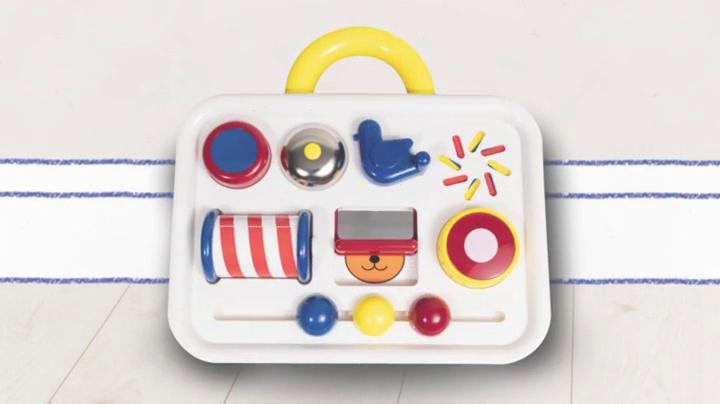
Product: Ambi Toys, Activity Case
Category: Toys & Games | Baby & Toddler Toys | Activity Play Centers
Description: Colorful activity center with 6 activities to explore.
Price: $18.30
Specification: ProductDimensions:10.2x3.4x9.4inches|ItemWeight:14.9ounces|ShippingWeight:1.28pounds(Viewshippingratesandpolicies)|DomesticShipping:ItemcanbeshippedwithinU.S.|InternationalShipping:ThisitemcanbeshippedtoselectcountriesoutsideoftheU.S.LearnMore|ASIN:B00UIC0BHM|Itemmodelnumber:31103|Manufacturerrecommendedage:6month-3years